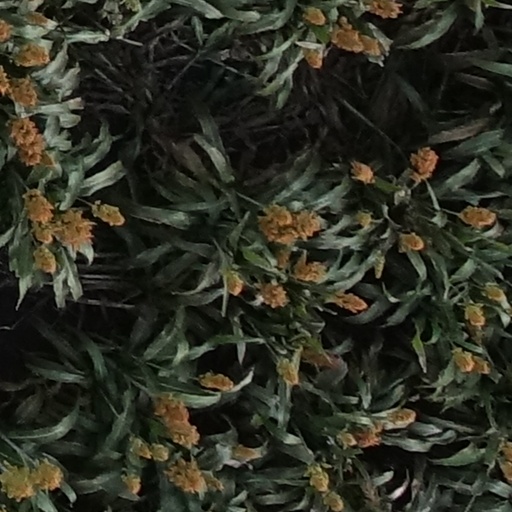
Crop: sorghum